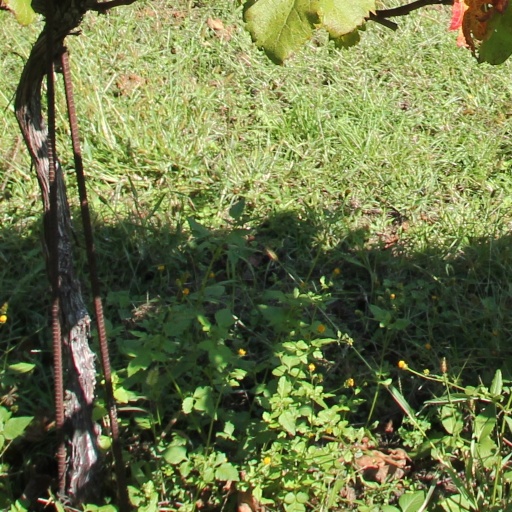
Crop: grape